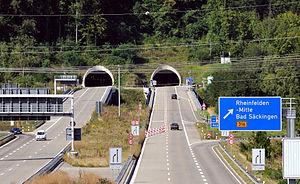
Le Tunnel Nollinger Berg est un tunnel autoroutier allemand sur le tracé de l'A861 reliant Lörrach à Rheinfelden.